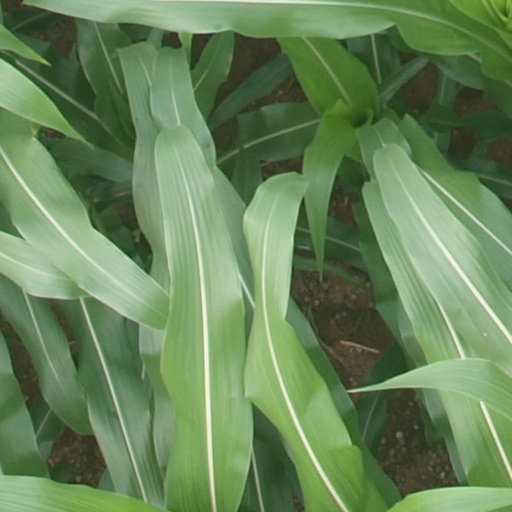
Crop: maize; corn